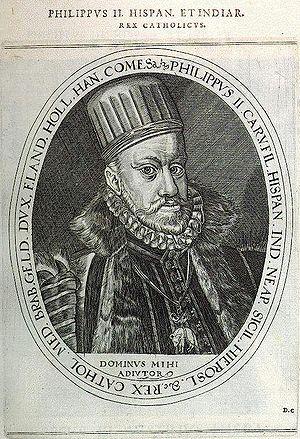
La crise de succession portugaise de 1580 est une période d'incertitudes et de troubles qu'a connus le Portugal pour remplacer le roi Sébastien Iᵉʳ de Portugal, mort sans héritier, et son premier successeur Henri Iᵉʳ au début de 1580. Les Cortes portugais doivent désigner qui, parmi les divers prétendants, peut occuper le trône, mais avant l'élection, le roi Philippe II d'Espagne, faisant valoir son droit de succession à la couronne portugaise, ordonne l'invasion militaire du pays. L'infant Antoine se proclame roi, mais ses troupes sont défaites par l'armée espagnole lors de la bataille d'Alcántara, et un an plus tard, Philippe est reconnu roi du Portugal.